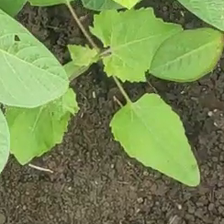
Weed species: Lamber_Quarter_plant(Chenopodium )